Onewheel

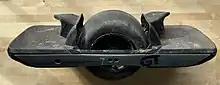
A Future Motion Onewheel GT with Jewel Grey Rail Guards and the Full Flight Systems by Flight Fins. Flight Fins allow the riders feet to more easily remain on the footpads by adding a soft lip above the foot.

Onewheel Pint S was announced in September 2024. The Pint S has a top speed of 20 miles per hour (19–32 km/h), and a range of 12–18 miles (19–29 km). The Pint S is built on the same powertrain as the Pint X but comes with several factory-upgraded accessories including Pint Flared Footpads, a Maghandle Pro and the Pint Performance Treaded Tire. Additionally, Future Motion upgraded the Firmware on the Pint S board, maximizing the board's performance.